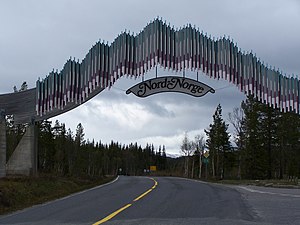
Nord-Norge
Overganen til Nord-Norge langs E6, på grænsen mellem Nord-Trøndelag og Nordland.
Nord-Norge er den nordligste landsdel i Norge og består af de to fylker Nordland og Troms og Finnmark.